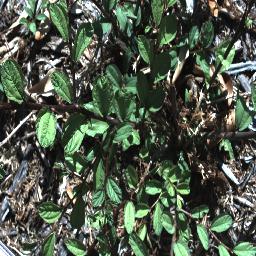
Label: chinee_apple